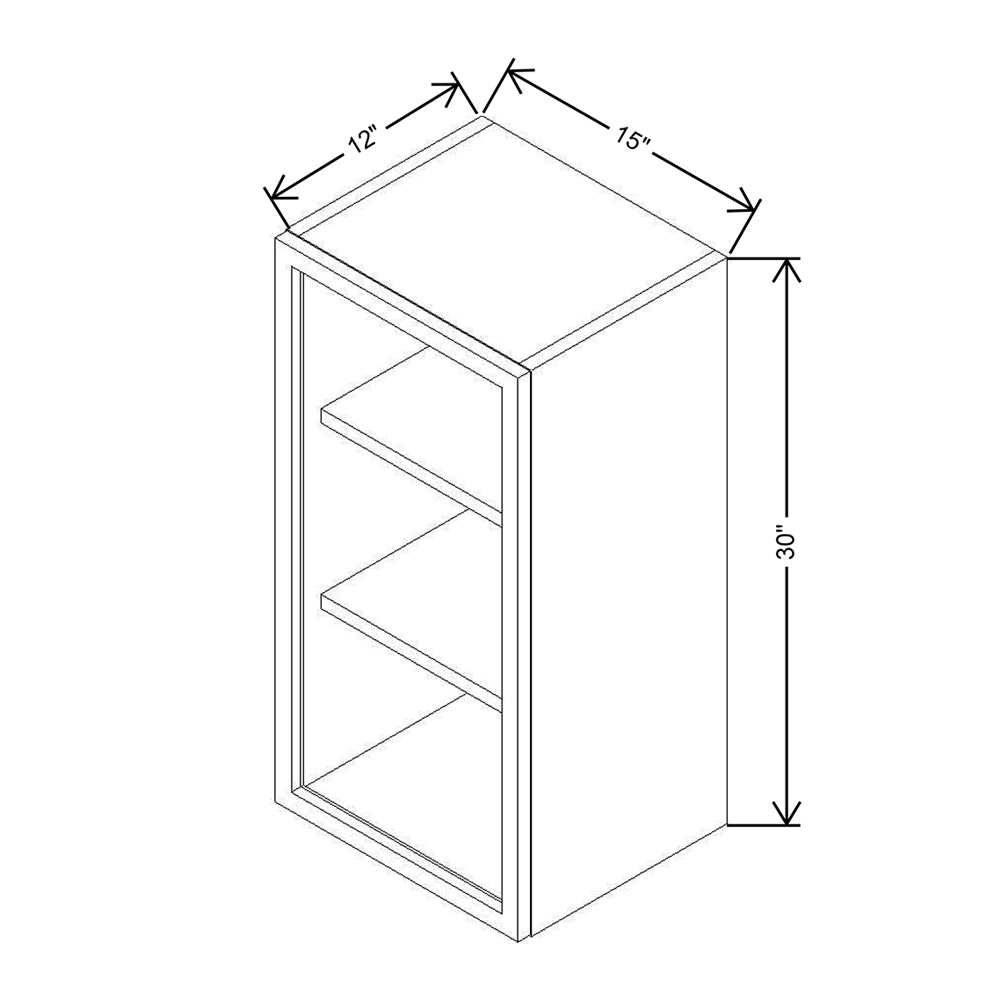
CNC Classic Broadway Silver 15" W X 30" H Aluminum Frame Glass Door Cabinet - Vertical
Brand: CNC
Broadway brings contemporary design to life with the rich depth and natural tones of real wood— minus the maintenance. This textured laminate door offers lasting durability without sacrificing style and is available in 12 on-trend stocked colors. Perfect for creating that sleek, modern vibe with a finish that stands up beautifully to everyday life.
Category: Furniture > Cabinets & Storage > Kitchen Cabinets > Glass-Front Kitchen Cabinets